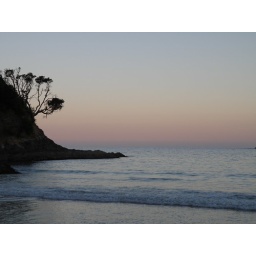
21-22Feb10 Matapouri car park - a free night by a lovely beach